Certificate of life

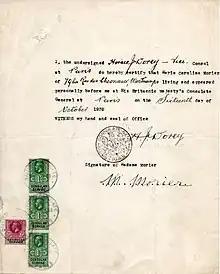
A 1939 Certificate of Life from the British Embassy in Paris. The fee has been paid through the application of revenue stamps.

A Certificate of Life (also called a "Certificate of Existence", "Letter of Existence", "Life Certificate", "Proof of Life") is a certificate produced by a trusted entity to confirm that an individual was alive at the time of its creation.